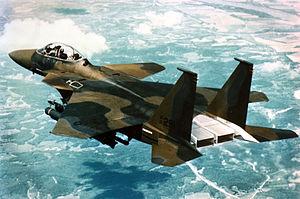
Le McDonnell Douglas F-15 STOL/MTD était un F-15 modifié, développé comme démonstrateur technologique pour effectuer des expérimentations dans les domaines de la poussée vectorielle et de la super-manœuvrabilité. L'appareil utilisé pour le projet était le premier TF-15A de préproduction — qui allait donner naissance au F-15B —, portant le numéro de série 71-0290 de l'US Air Force, premier exemplaire de F-15 biplace produit par McDonnell Douglas, sixième exemplaire issu des chaînes d'assemblage, et était le plus vieux F-15 encore en état de vol lors de sa mise à la retraite. Il fut également utilisé comme banc d'essais avionique pour le programme de conception de la version F-15E Strike Eagle. L'avion était un prêt de l'US Air Force à la NASA.